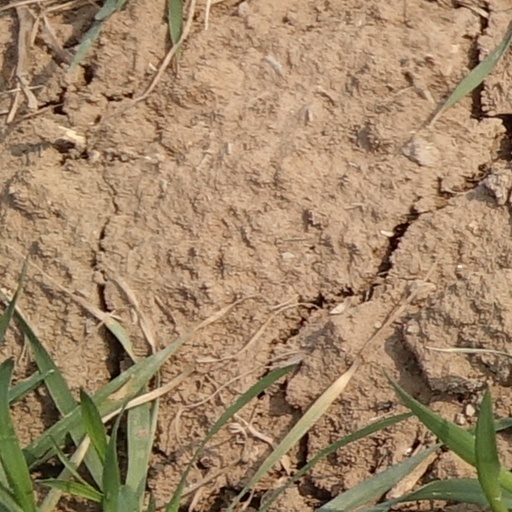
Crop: wheat